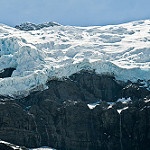
Label: glacier